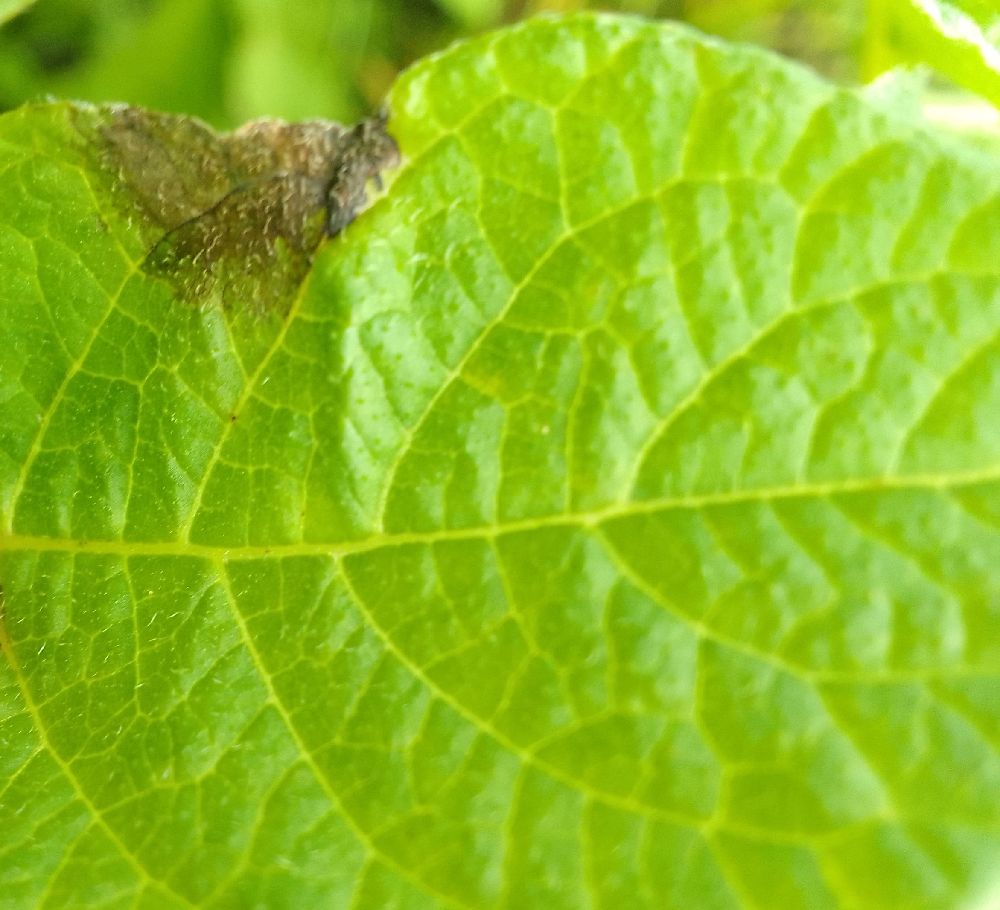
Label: Late blight